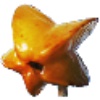
Label: Carambula 1